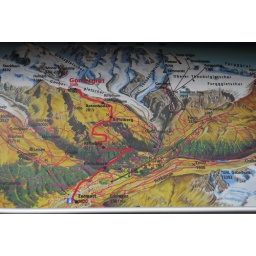
I followed the trail from the train station in Rotenboden down to Zermatt. The trail is the red bold mark.